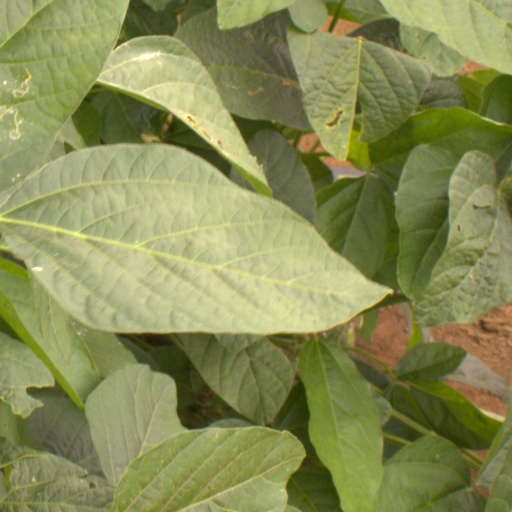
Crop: soybean